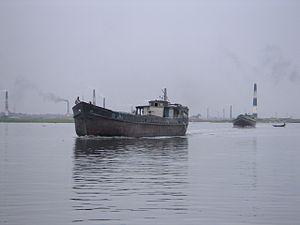
Le cabotage est l'acheminement de marchandises ou de passagers sur une courte distance.